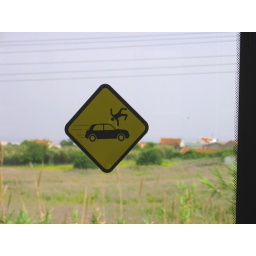
A warning sign on a bus in Lisboa, Portugal